Cultural Center of the Philippines

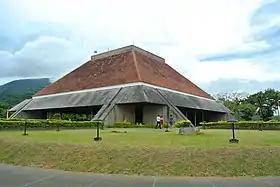
The Tanghalang Maria Makiling at the National Arts Center in Los Baños

The Marcos regime ended in 1986 through the peaceful People Power Revolution. Consequently, the CCP underwent a period of reform and "Filipinization." President Corazon Aquino appointed Maria Teresa Escoda-Roxas as the first president of the Cultural Center in the post-Marcos era; and once critic of the center for its promotion of elitist culture, Nicanor Tiongson, accepted the position to be the new artistic director. Together with its vice president, Florendo Garcia, the new leadership consulted with various stakeholders to formulate a new direction for the CCP and officially redefine its mission and objectives in pursuit of "a Filipino national culture evolving with and for the people." To set about decentralization, the Center formulates guidelines for setting-up local arts councils in local government units and establishes the CCP Exchange Artist Program to provide opportunities for regional groups to showcase their talents across the country. For the first time in her presidency, Aquino visited the center on January 11, 1987, to confer the National Artist Award to Atang de la Rama, marking the first time the awards were conferred through a process of democratic selection in addition to rigid criteria. Aquino would later confer the same award to Leandro Locsin in 1990, in recognition of his contribution to the field of architecture in the Philippines and in spite of his many contributions to the Marcos regime's architectural projects. Also in 1987, three groups joined the roster of the Cultural Center's resident companies: the Philippine Ballet Theatre, the Ramon Obusan Folkloric Group and Tanghalang Pilipino. As part of its outreach and research programs, the CCP produced a number of notable publications, including: "Ani" (English: Harvest) (1987), an arts journal; the "Tuklas Sining" (English: Discover Arts) (1989) series of monographs and videos on Philippine arts and the landmark 10-volume "CCP Encyclopedia of Philippine Art" (1994). Despite its attempt at reforms, some people still see the center in a less positive light. For instance, former president Gloria Macapagal Arroyo said that she finds the CCP to be "imposing, unapproachable, and elitist" for Filipino masses.